Ōiwa Station

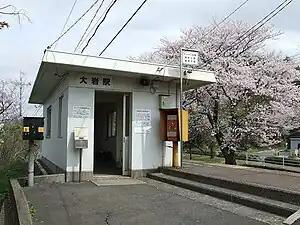
Ōiwa Station, April 2008

is a passenger railway station located in the town of Iwami, Iwami District, Tottori Prefecture, Japan. It is operated by the West Japan Railway Company (JR West).